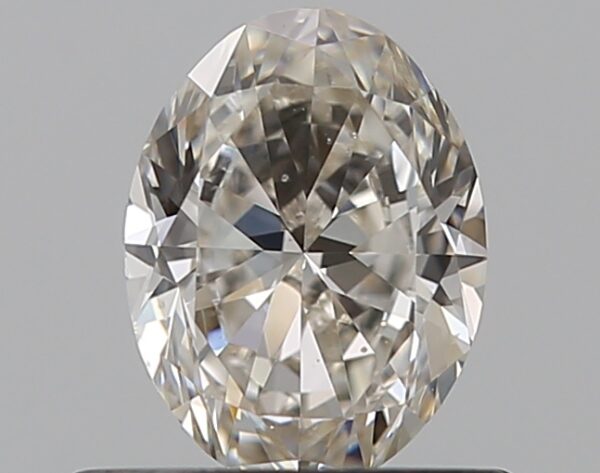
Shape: oval
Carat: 0.5
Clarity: SI1
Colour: I
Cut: VG
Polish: EX
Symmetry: VG
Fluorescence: N
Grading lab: GIA
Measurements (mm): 5.89 x 4.42 x 2.78